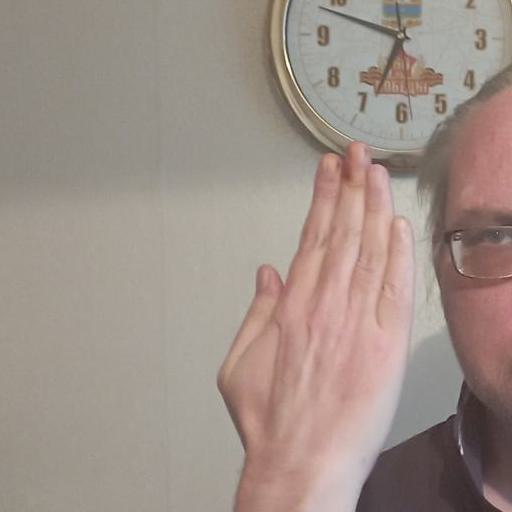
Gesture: stop_inverted